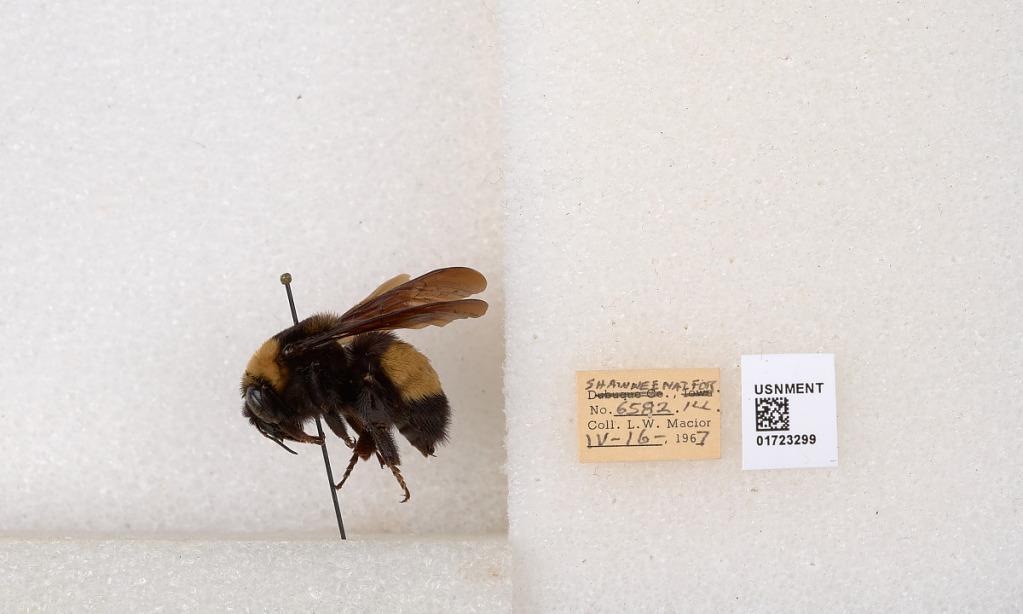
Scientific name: Bombus (Bombus) nevadensis auricormus
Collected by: L. Macior
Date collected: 1967-4-16
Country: United States
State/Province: Illinois
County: Johnson
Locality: Shawnee National Forest
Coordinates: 37.5114, -88.8011